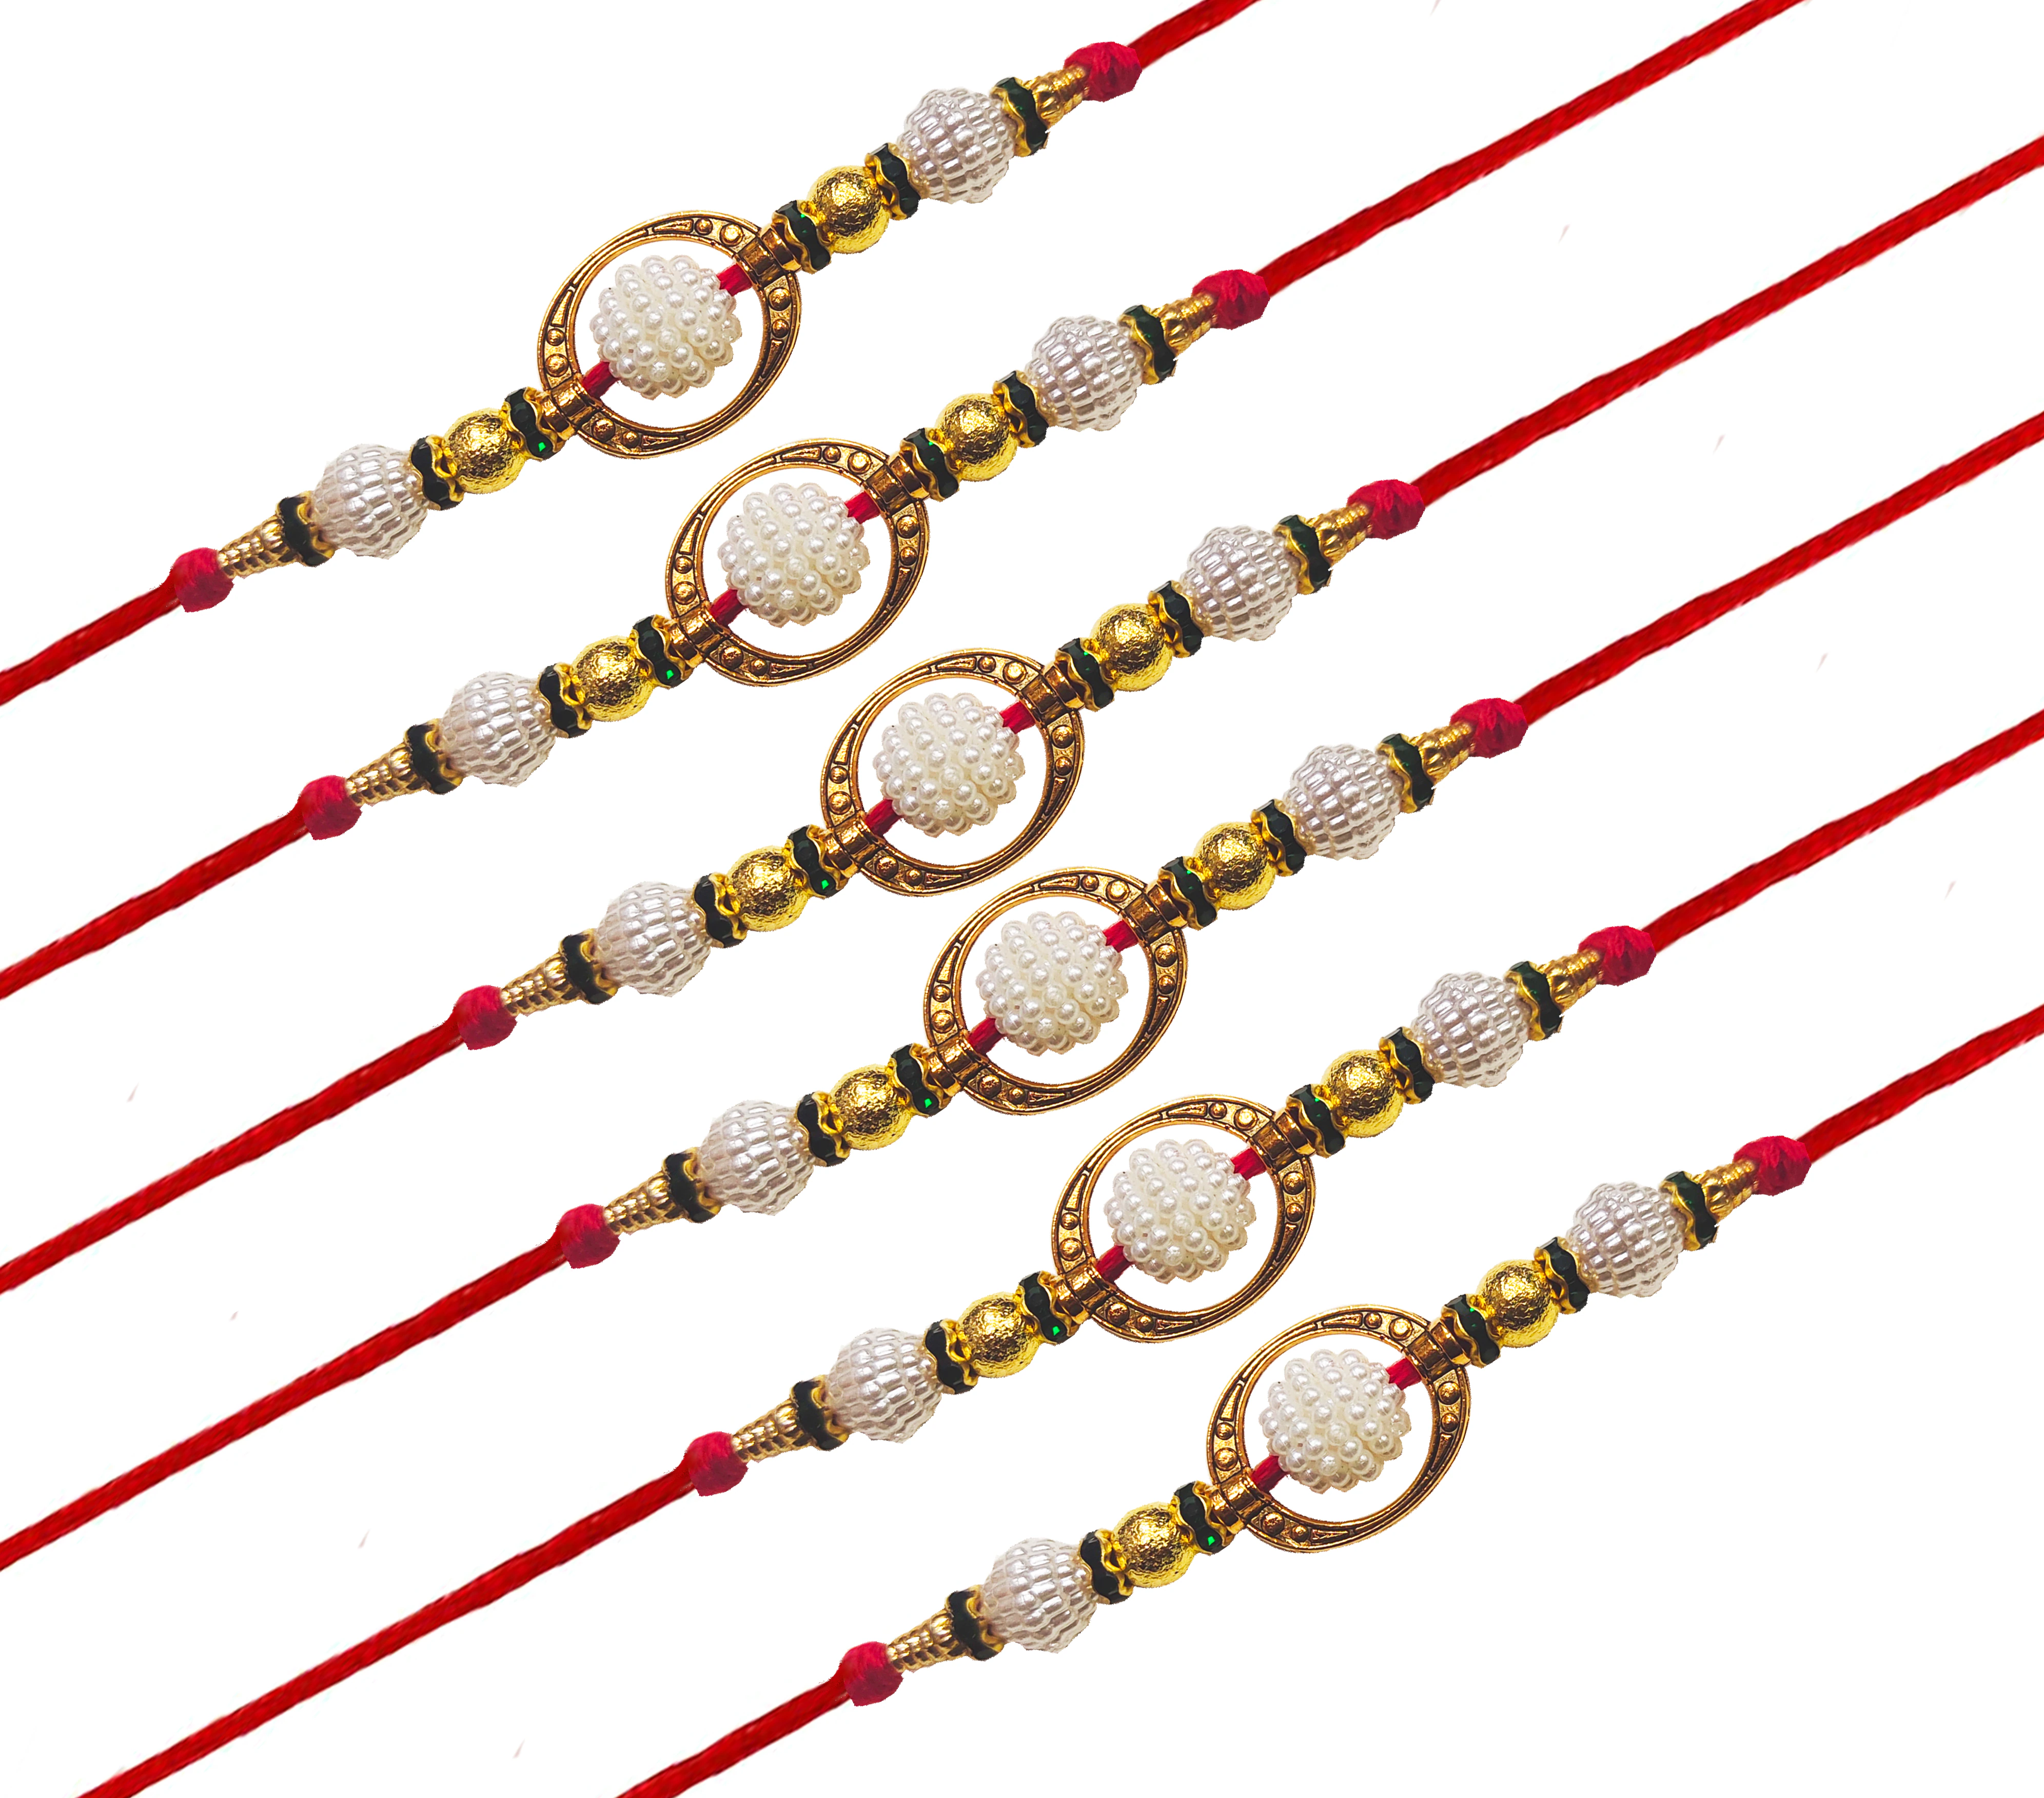
Untouched Set of 6 Traditional Handmade with pear Designer Rakhi for Bhaiya Perfect Rakhi for Brothers
Type: Rakhis
Brand: Untouched
Price: Rs. 299
The Rakshabandhan is the perfect time to make your bhaiya Bhabhi feel extraordinary by sending them antique metallic finish & kundan stone embellished bhaiya and bhabhi rakhi. The attractive designing with golden & white pearl and with crystal & beads looks so perfect.It is believed that the thread of Rakhi has a strong power to hold the affectionate relationship between a brother and sister.
Features: Pack of 6
Included: 6-Rakhis